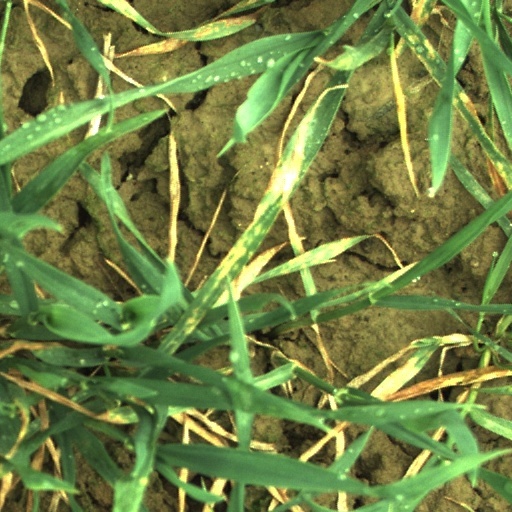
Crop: wheat